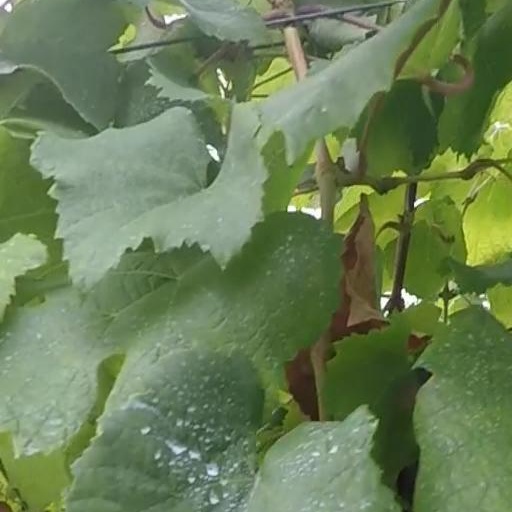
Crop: grape